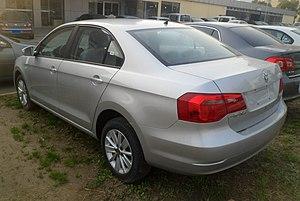
La Volkswagen New Jetta, est un modèle d'automobile Volkswagen chinois produit par FAW-Volkswagen dans les usines de Changchun et Chengdu. Elle est lancée en février 2013 et remplace dès sa sortie la Volkswagen Jetta Pionier.